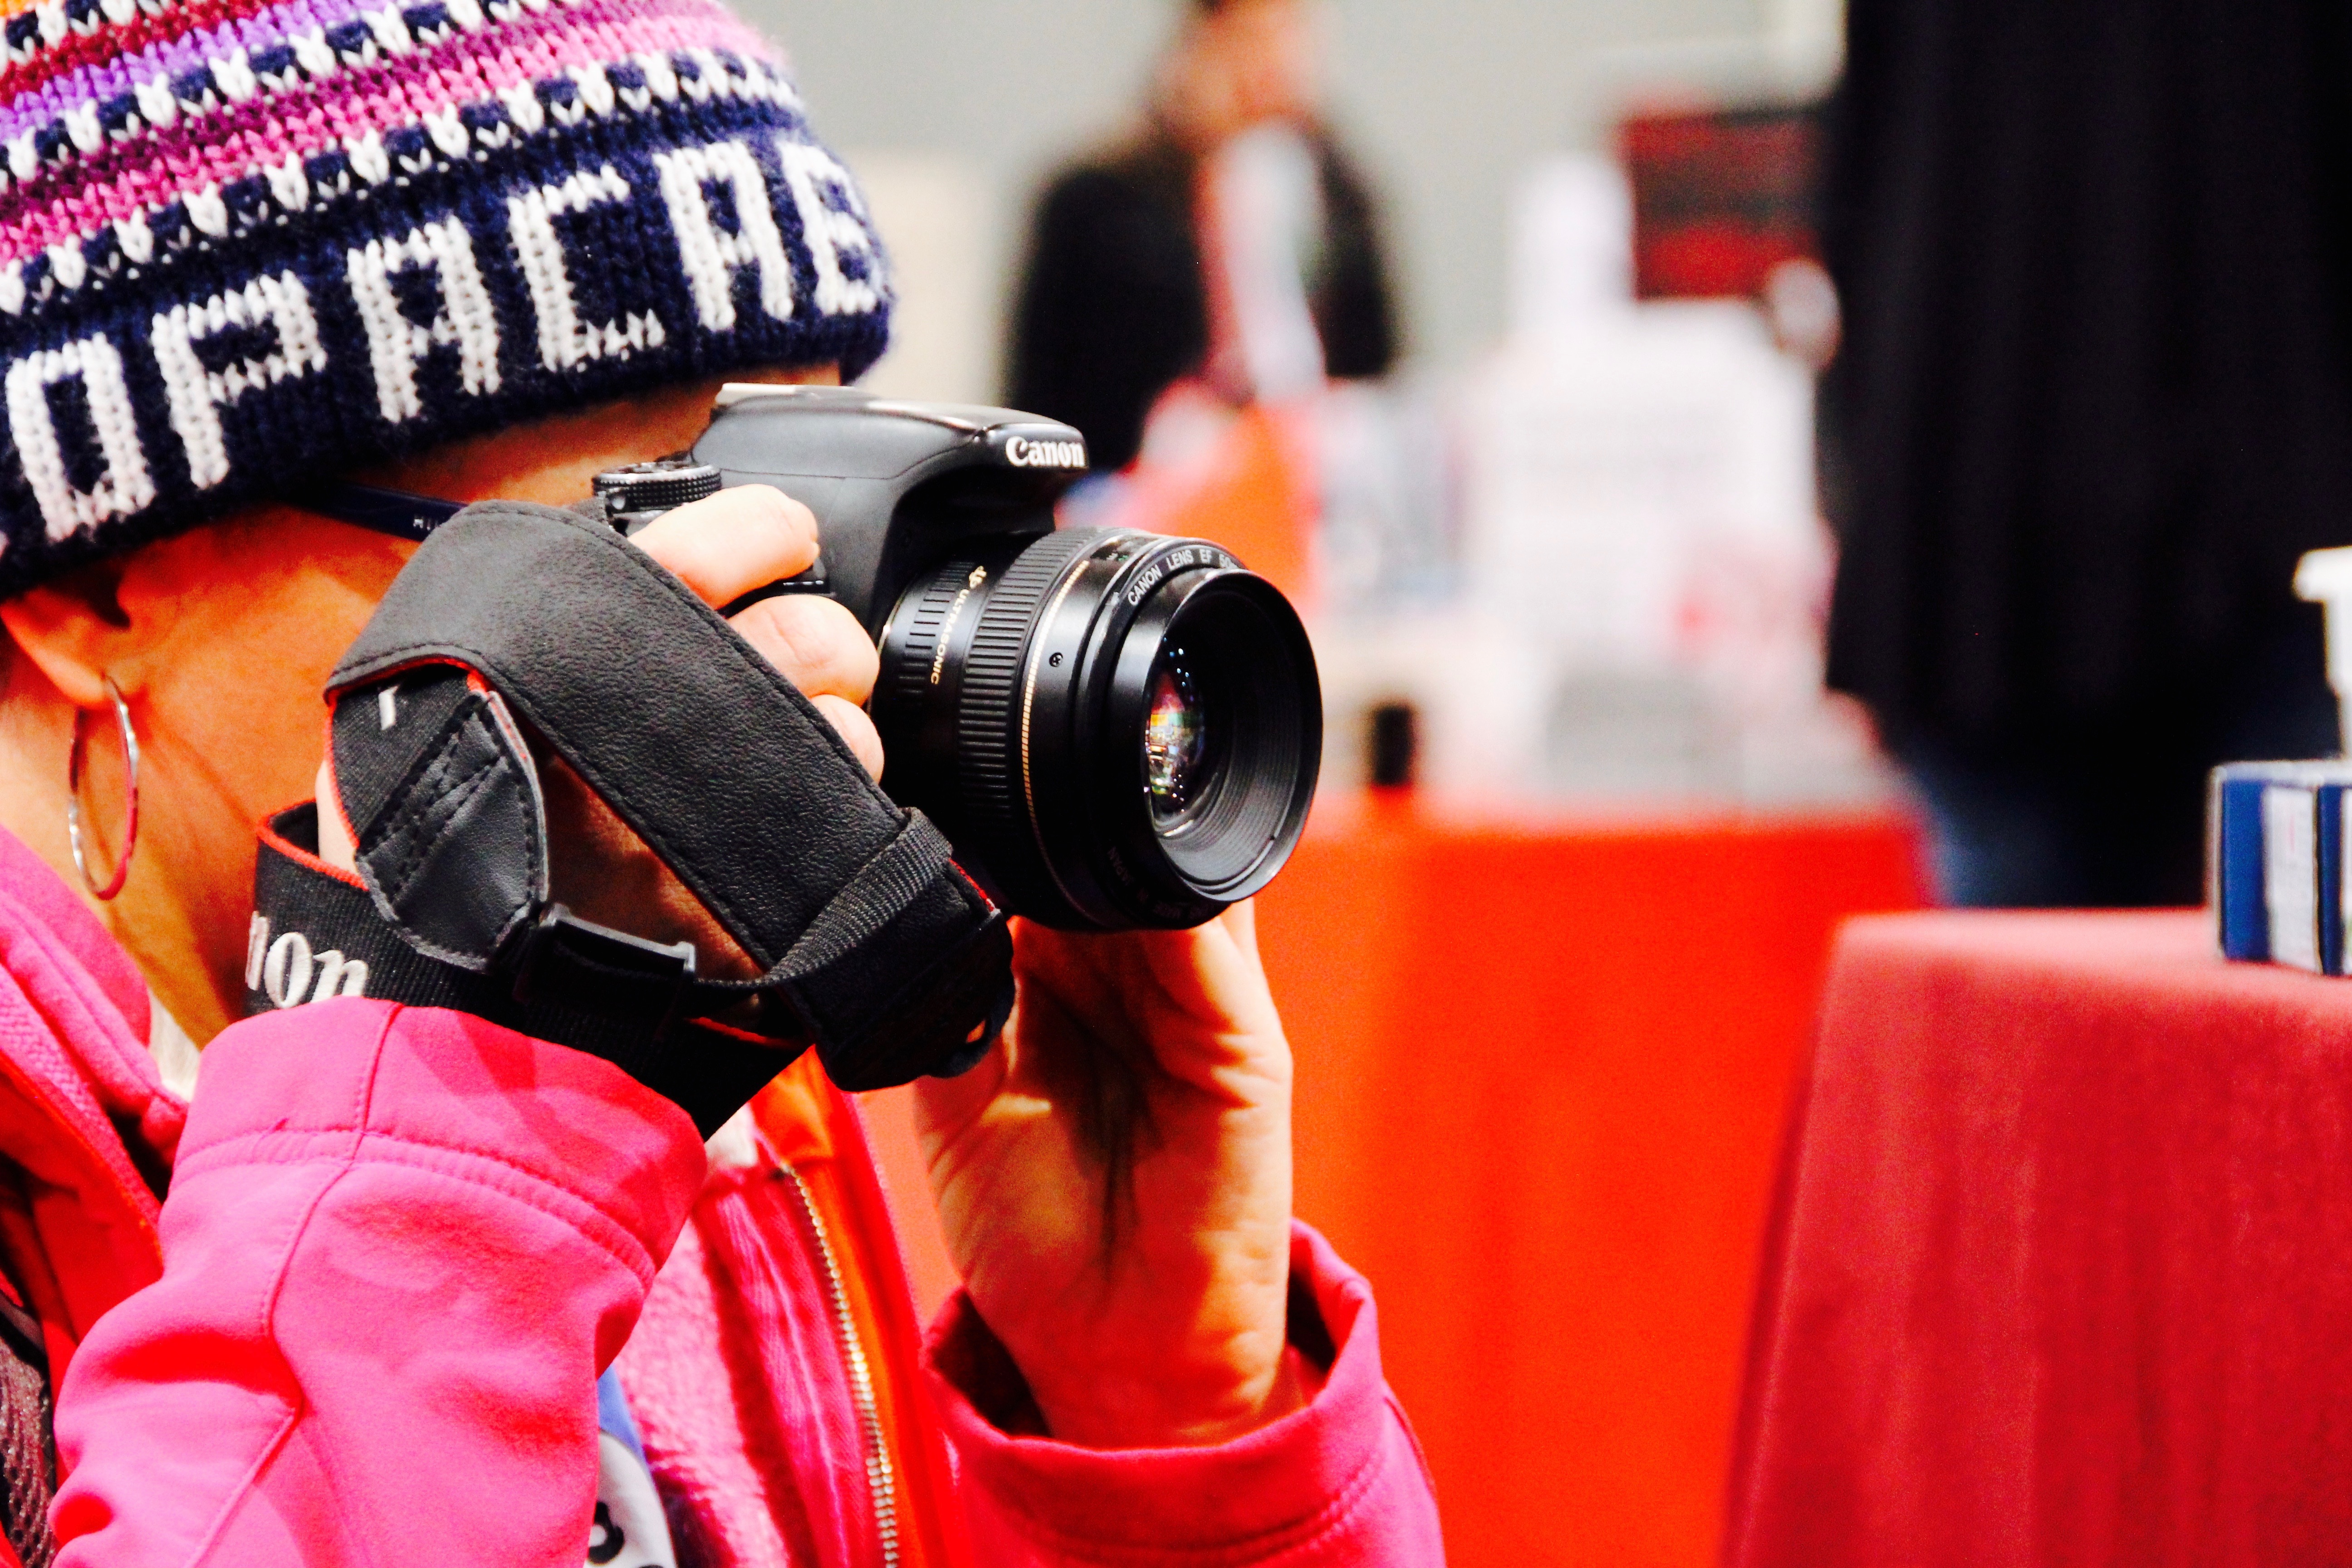
camera, photography, photographer, red, lens, color, photograph, reporter, photo tourists, take a snapshot